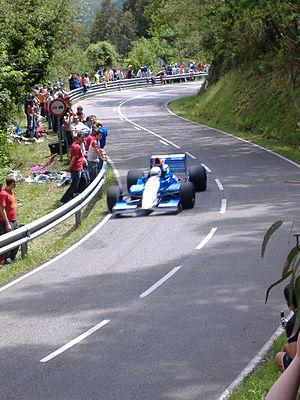
La Course de côte al Fito est une compétition automobile espagnole, disputée dans les Asturies depuis 1970, dans la sierra del Sueve, près de l'église de San Miguel. Elle est sous la responsabilité de la Real Federación Española de Automovilismo.